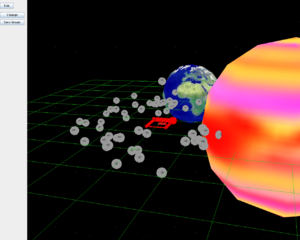
Java 3D est une interface de programmation pour la plateforme Java visant la synthèse d'image 3D basée sur les graphes de scène. Cette API faisait appel soit aux fonctions de OpenGL ou Direct3D jusqu'à la version 1.6.0 qui fait appel aux fonctions de JOGL. Depuis sa version 1.2, Java 3D est développé sous l'organisation du Java Community Process. Un graphe de scène Java 3D est un graphe orienté acyclique.